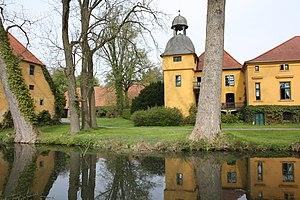
Château Böckel à Rödinghausen, arrondissement de Herford, Rhénanie-du-Nord-Westphalie, Allemagne. العربية